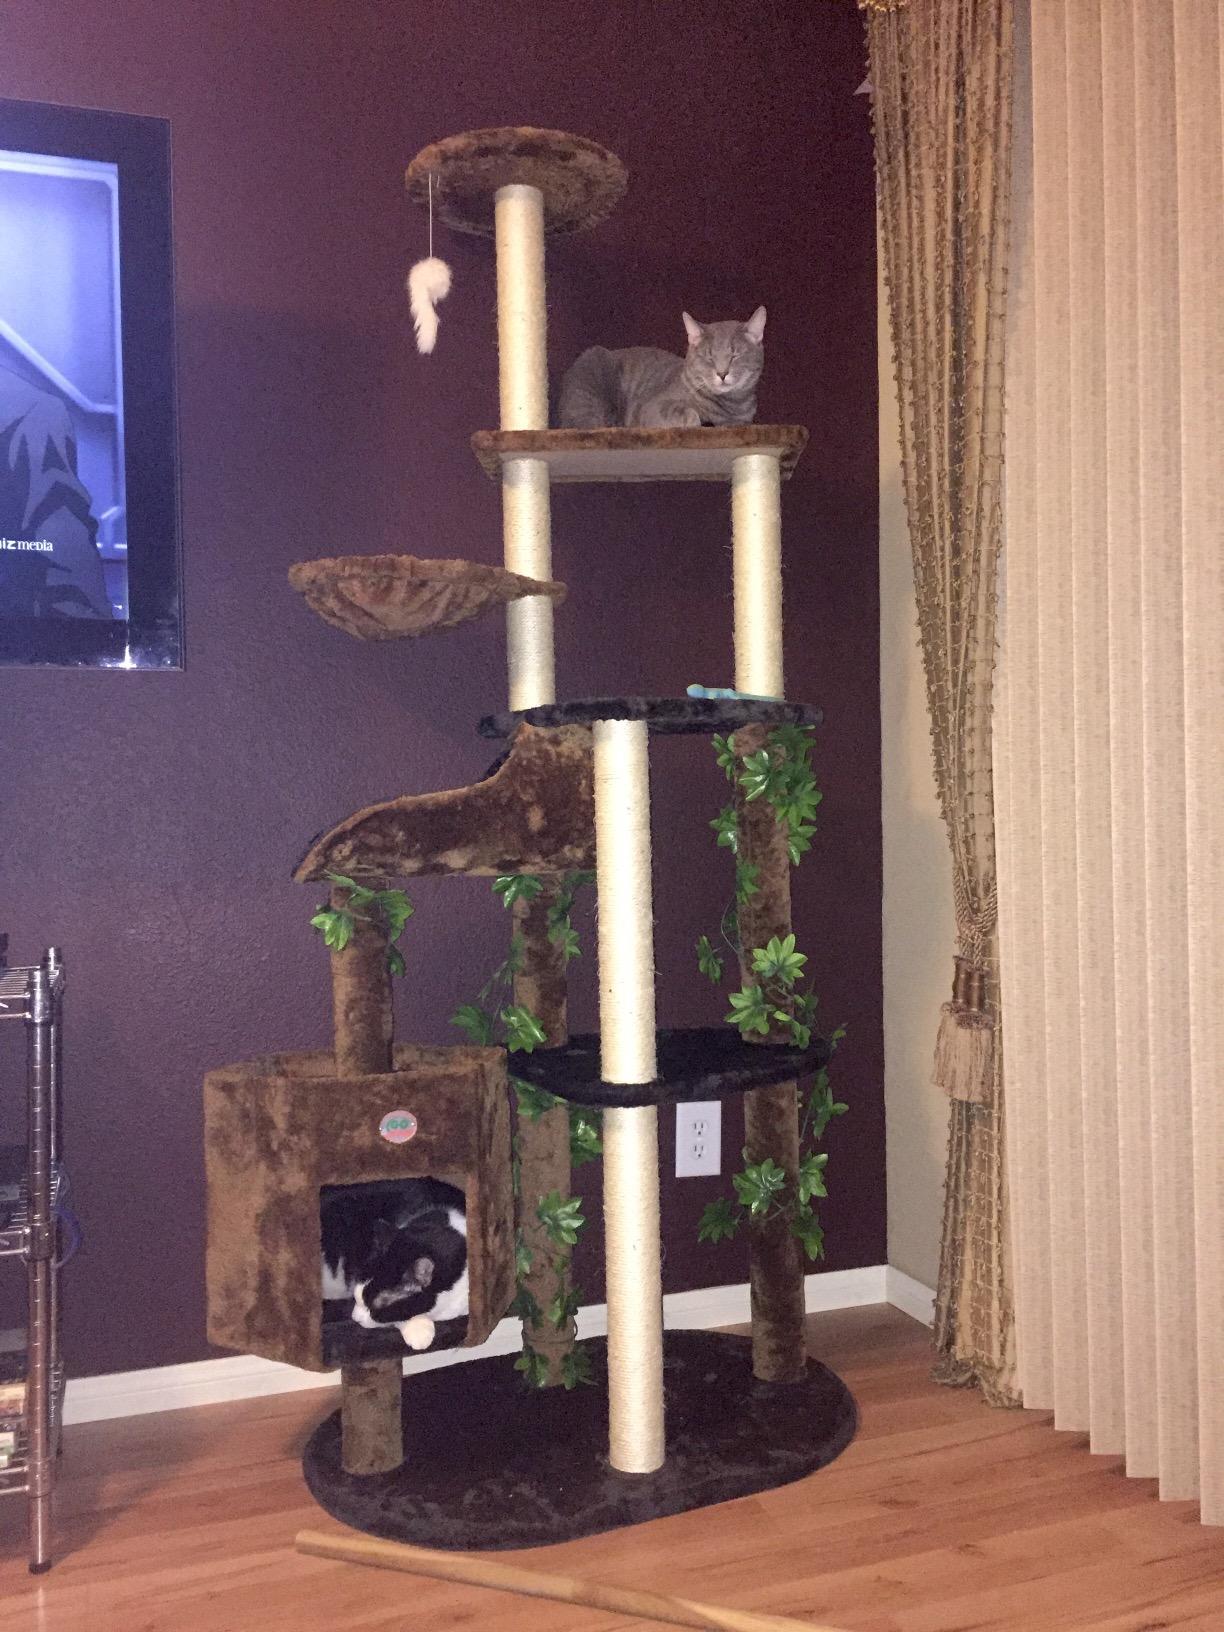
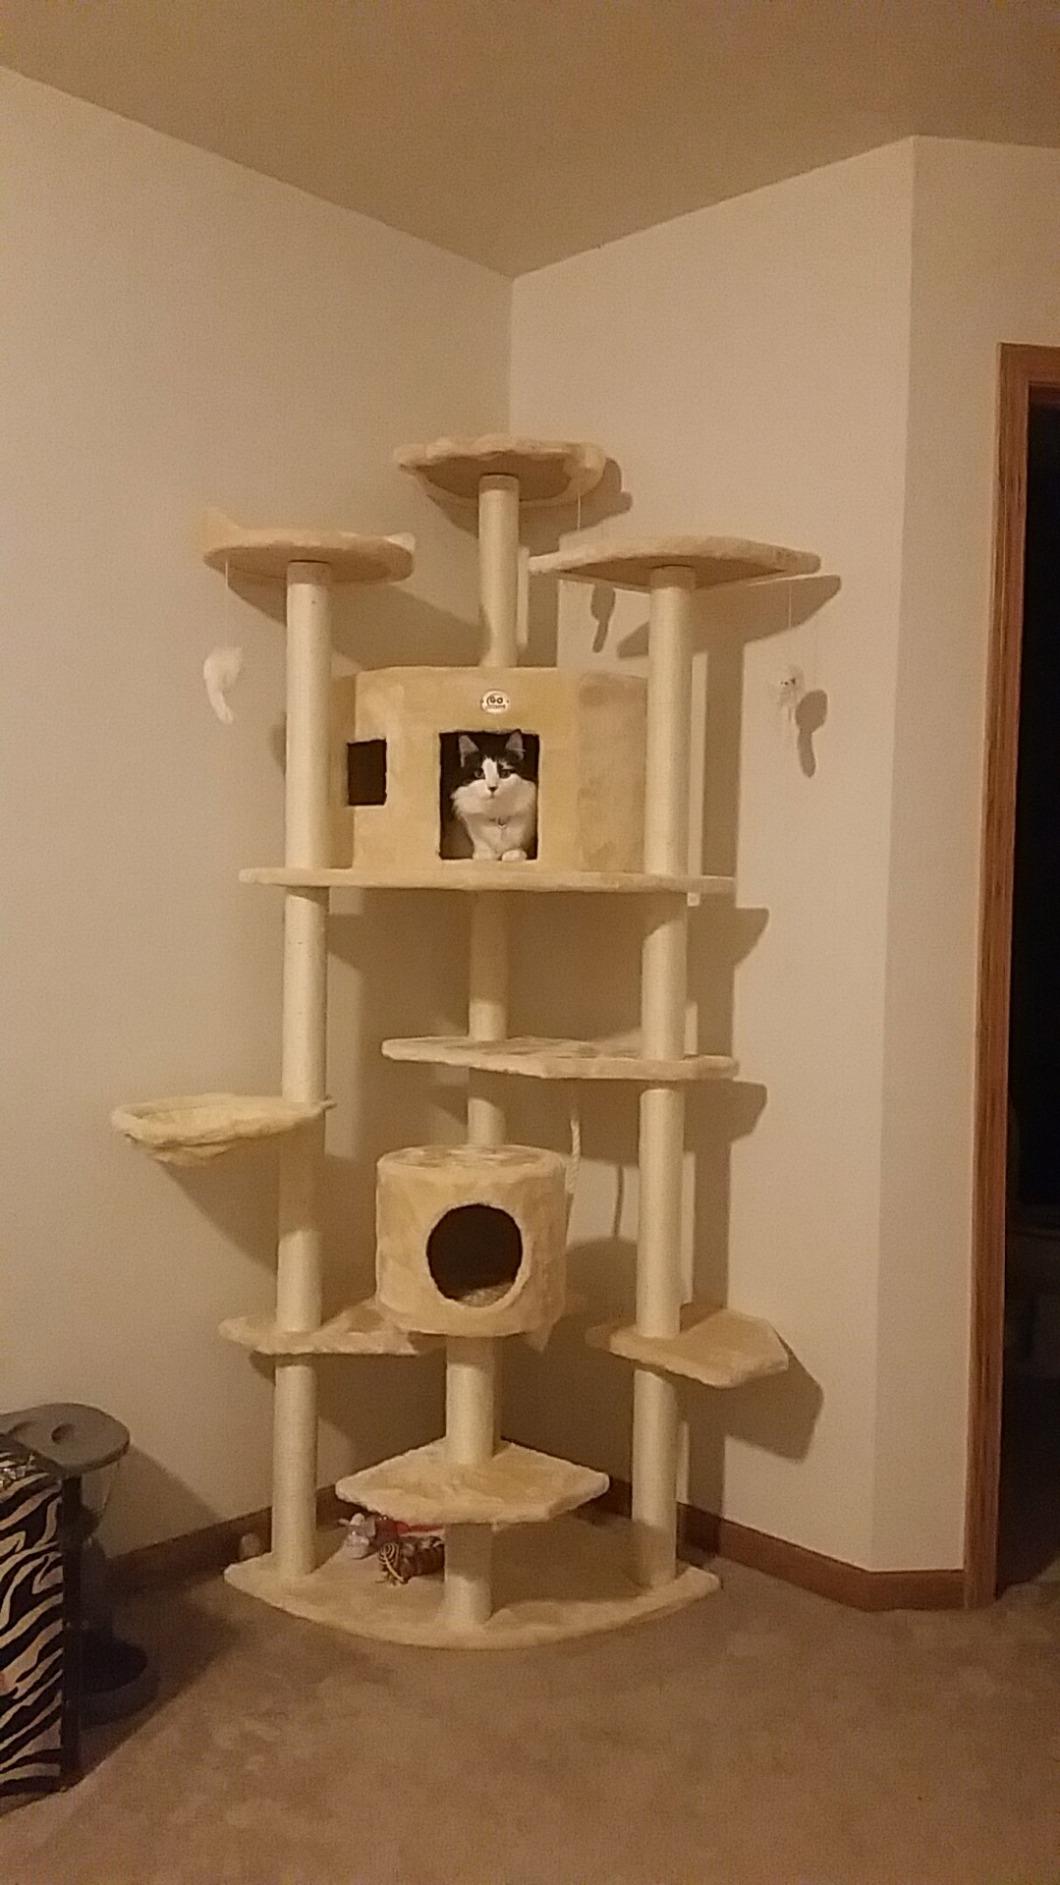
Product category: items_cat tree
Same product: no